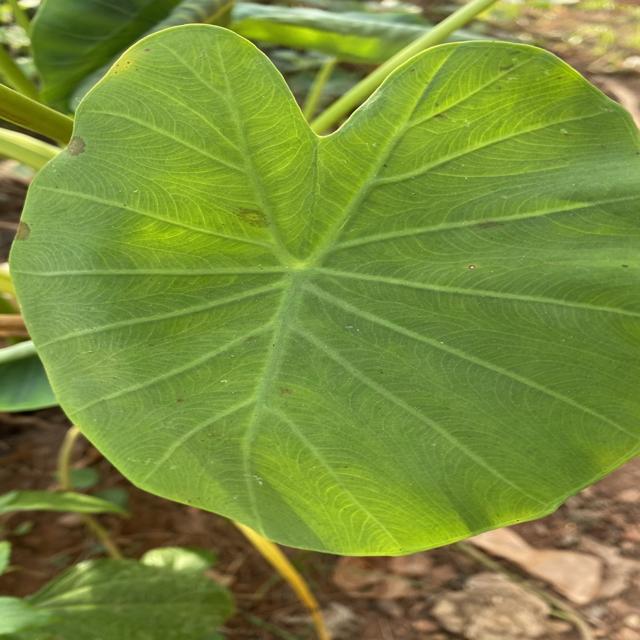
Label: Healthy